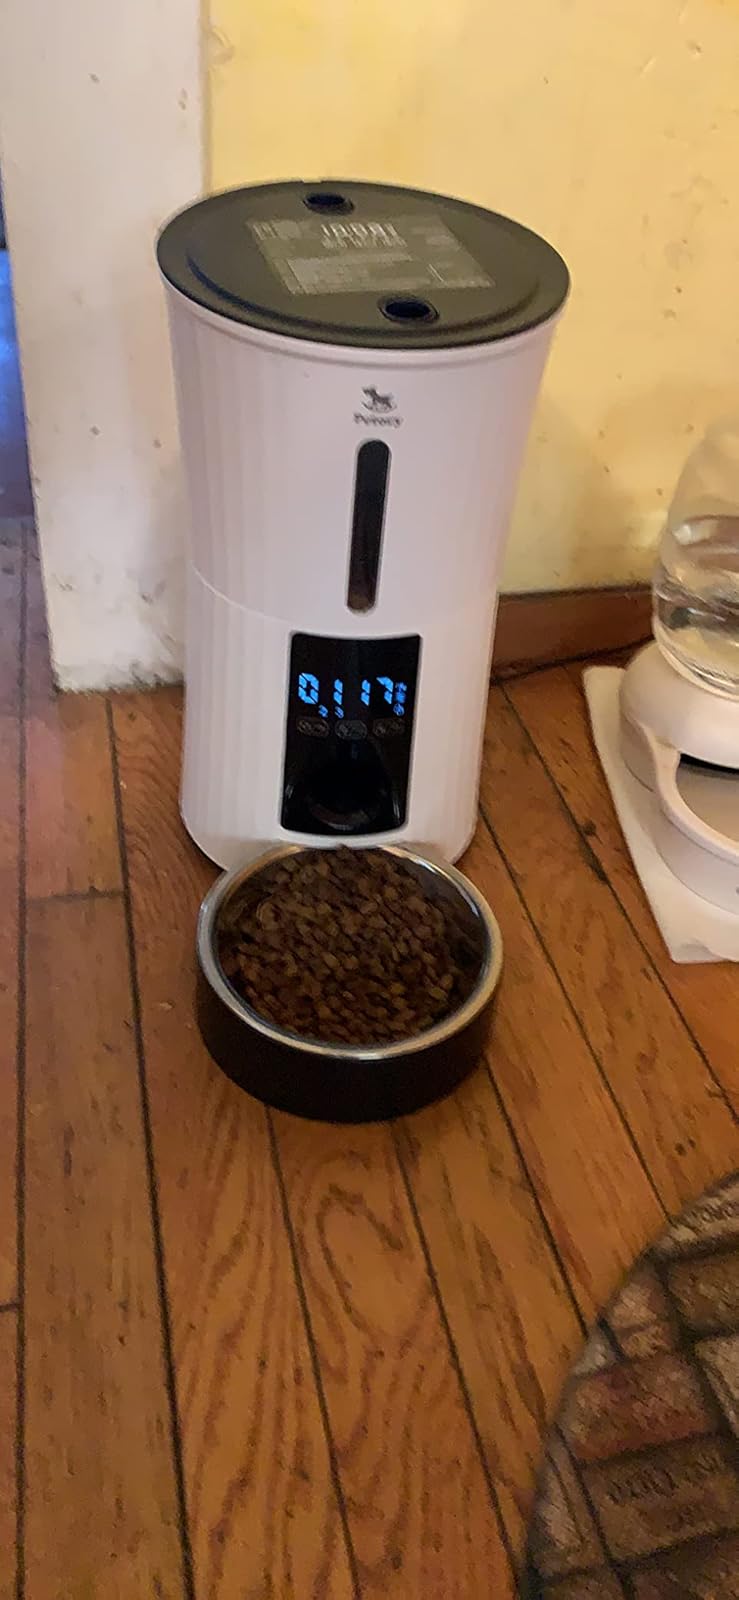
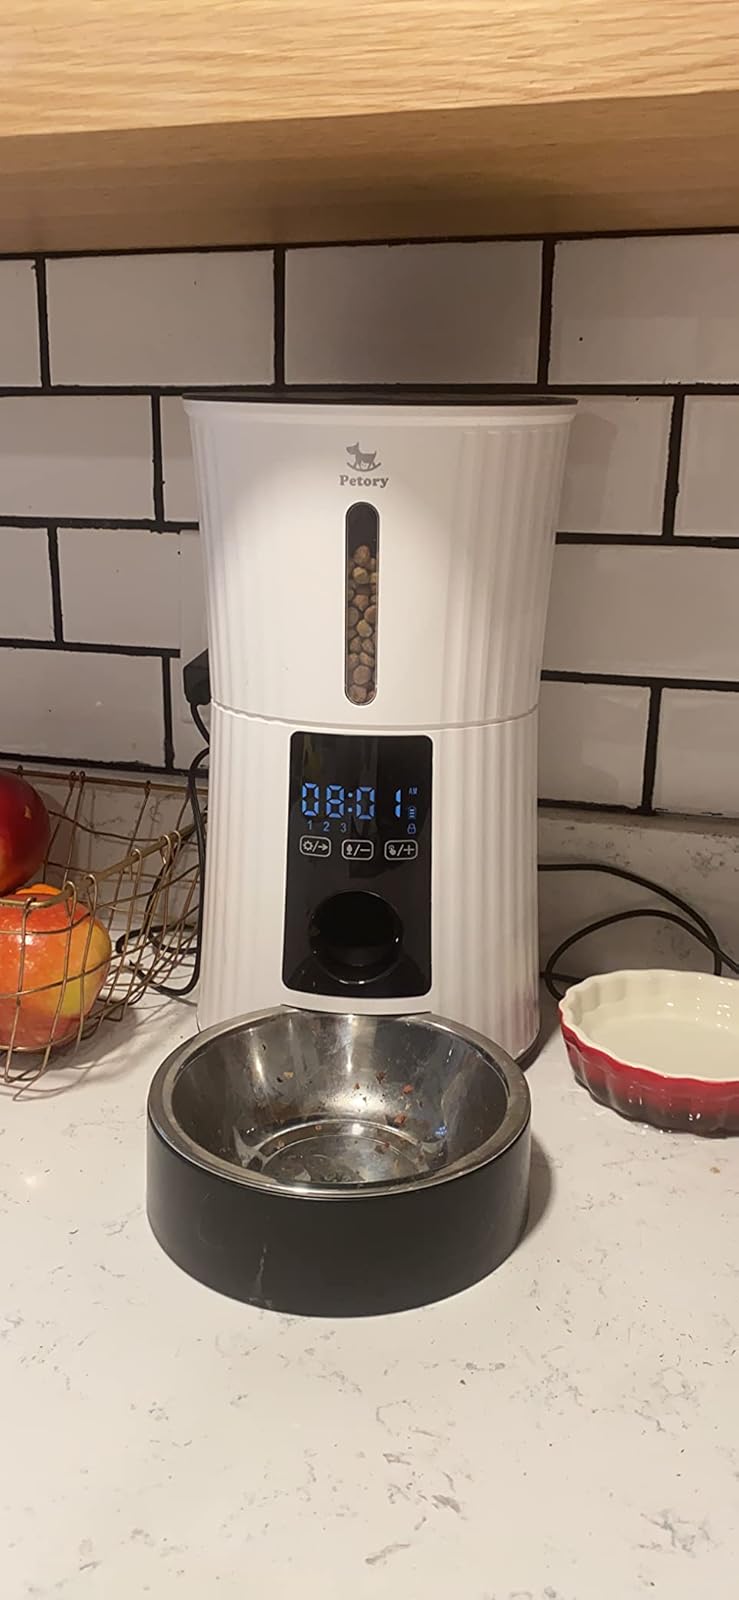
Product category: items_feeder
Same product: yes